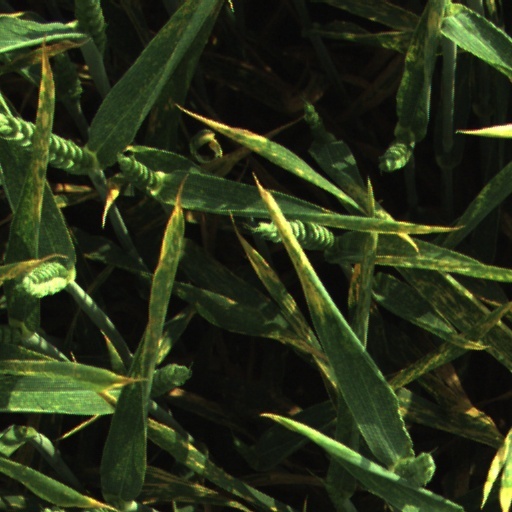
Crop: wheat